Cosmos: A Spacetime Odyssey

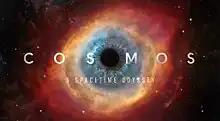

Cosmos: A Spacetime Odyssey is a 2014 American science documentary television series. The show is a follow-up to the 1980 television series "", which was presented by Carl Sagan on the Public Broadcasting Service and is considered a milestone for scientific documentaries. This series was developed to bring back the foundation of science to network television at the height of other scientific-based television series and films. The show is presented by astrophysicist Neil deGrasse Tyson, who, as a young high school student, was inspired by Sagan. Among the executive producers are Seth MacFarlane, whose financial investment was instrumental in bringing the show to broadcast television, and Ann Druyan, a co-author and co-creator of the original television series and Sagan's widow. The show is produced by Brannon Braga, and Alan Silvestri composed the score.